Sequence (music)

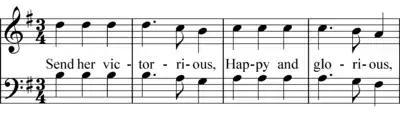
Melodic sequence on the lines "Send her victorious," and "Happy and glorious," from "God Save the Queen"

In music, a sequence is the restatement of a motif or longer melodic (or harmonic) passage at a higher or lower pitch in the same voice. It is one of the most common and simple methods of elaborating a melody in eighteenth and nineteenth century classical music (Classical period and Romantic music). Characteristics of sequences: